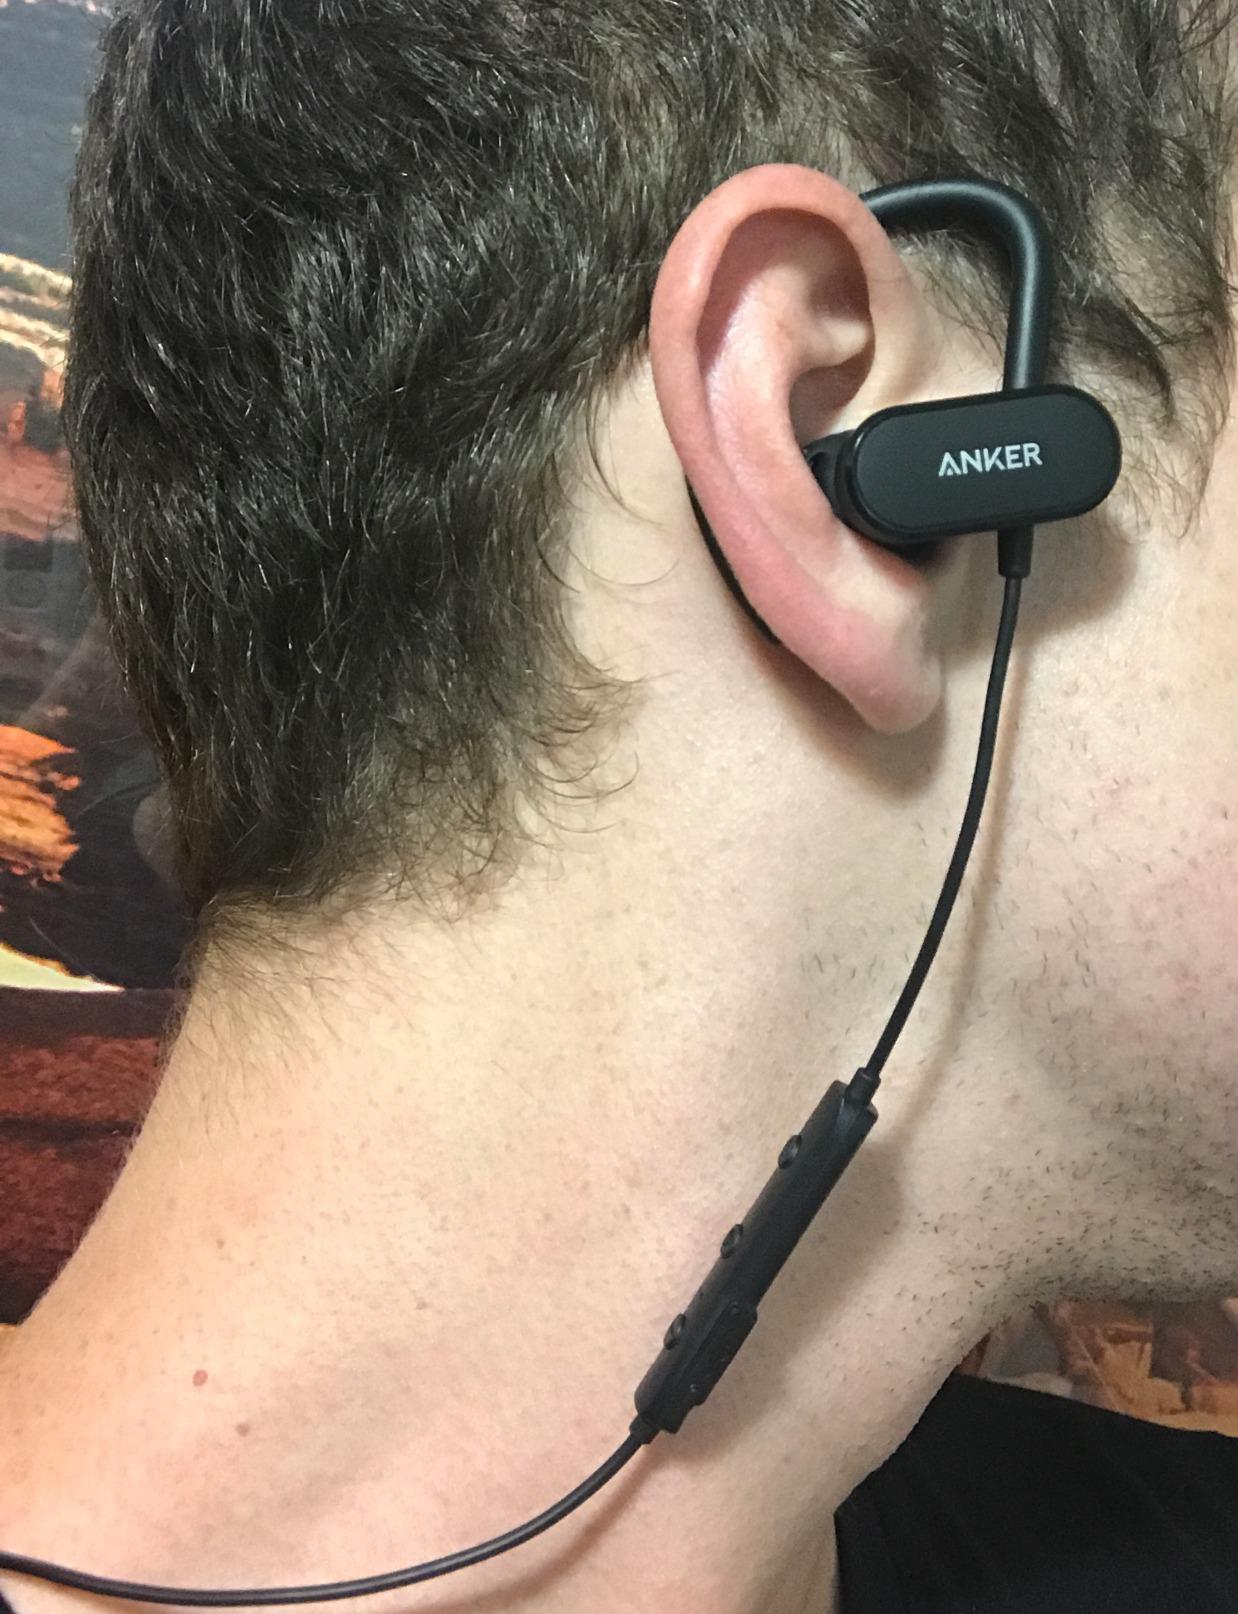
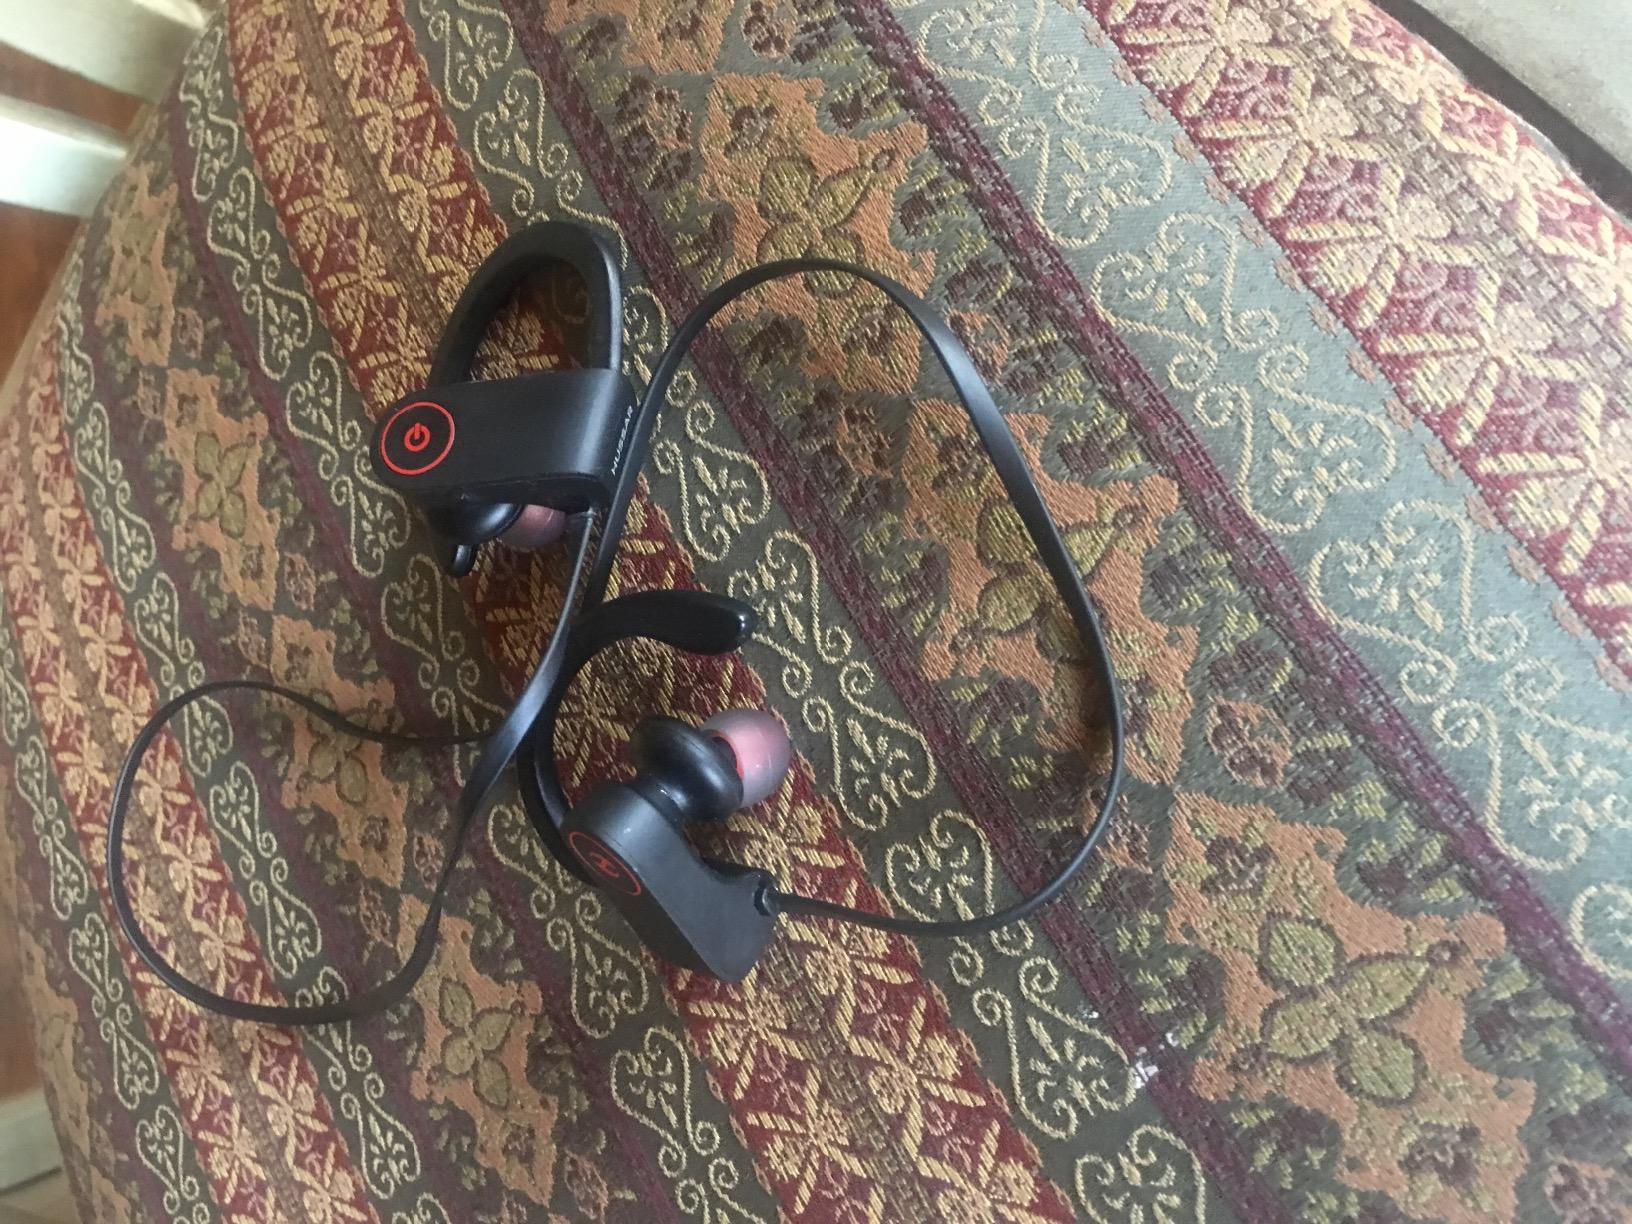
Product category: headphones
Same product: no